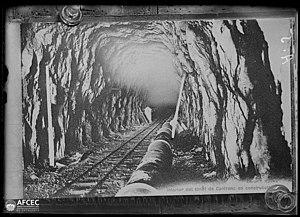
Le tunnel ferroviaire du Somport est un tunnel ferroviaire frontalier, construit entre 1908 et 1915, qui permettait de relier la France et l'Espagne par la ligne Pau - Canfranc. Il a une longueur de 7 874 mètres, une largeur de 4,75 mètres et une hauteur de 6 mètres et se situe à une altitude de plus de 1 100 mètres. Il jouxte le tunnel routier du Somport dont il est maintenant le tunnel de secours. Les trains ne l'emprunte plus depuis 1970 et la destruction accidentelle du pont de l'Estanguet suite à déraillement. De nombreux opposants au tunnel routier militent pour la réouverture de la ligne de chemin de fer afin de diminuer le nombre de camions et d'accidents les impliquant dans la vallée d'Aspe. Des projets sont en phase de réflexion, les deux régions frontalières ayant manifesté en 2016 leur volonté de rouvrir la ligne.